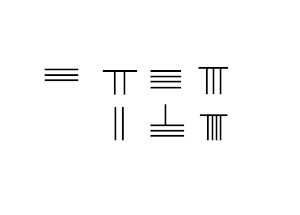
Les baguettes à calculer sont des bâtonnets d'environ 10 cm de long utilisés par les Chinois dès le IIIᵉ siècle av. J.-C. pour effectuer des calculs. Le système s'appuie sur une représentation des nombres selon une numération décimale positionnelle.